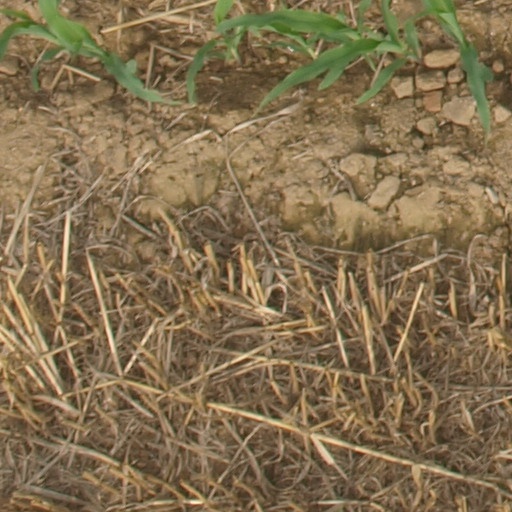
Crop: maize; corn